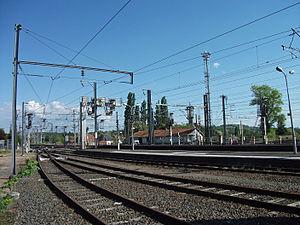
Voies au sud de la gare de Saint-Germain-des-Fossés (Auvergne), sur la ligne de Moret à Lyon-Perrache, cette gare est aussi à l'origine des lignes de Saint-Germain à Darsac (vers Vichy) et de Saint-Germain à Nîmes-Courbessac (vers Gannat).
La ligne de Moret - Veneux-les-Sablons à Lyon-Perrache est une ligne ferroviaire reliant les gares de Moret-Veneux-les-Sablons et de Lyon-Perrache via Nevers, Saint-Germain-des-Fossés et Saint-Étienne, traversant quatre régions administratives. Elle constitue la ligne 750 000 du réseau ferré national.